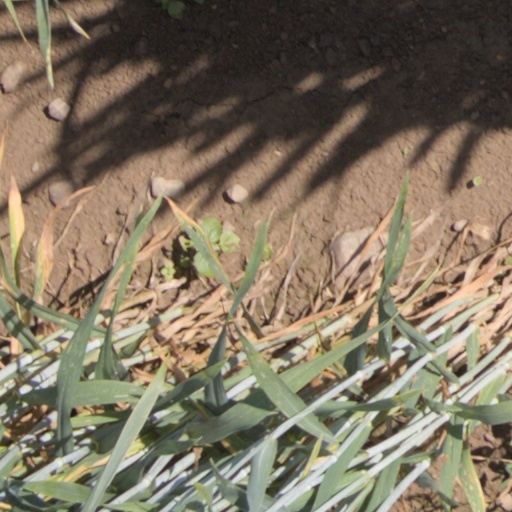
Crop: wheat